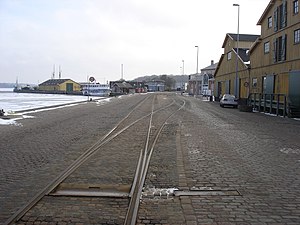
Hobro Station / Hobro Havnebane
Hobro Havnebanes to spor findes stadig på Søndre Kajgade
Hobro Station er en jernbanestation i Hobro på Randers-Aalborg Jernbane, der blev indviet 19. september 1869.